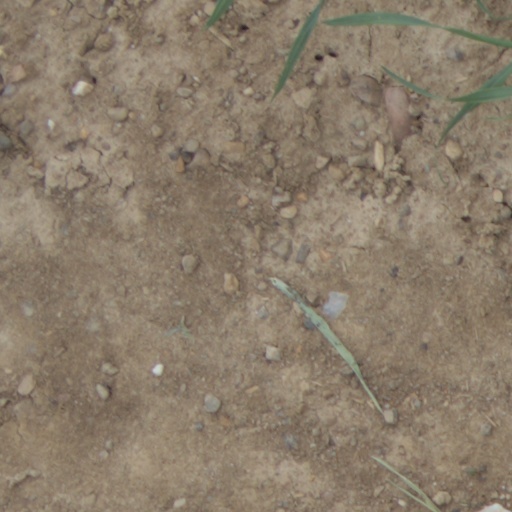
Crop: wheat